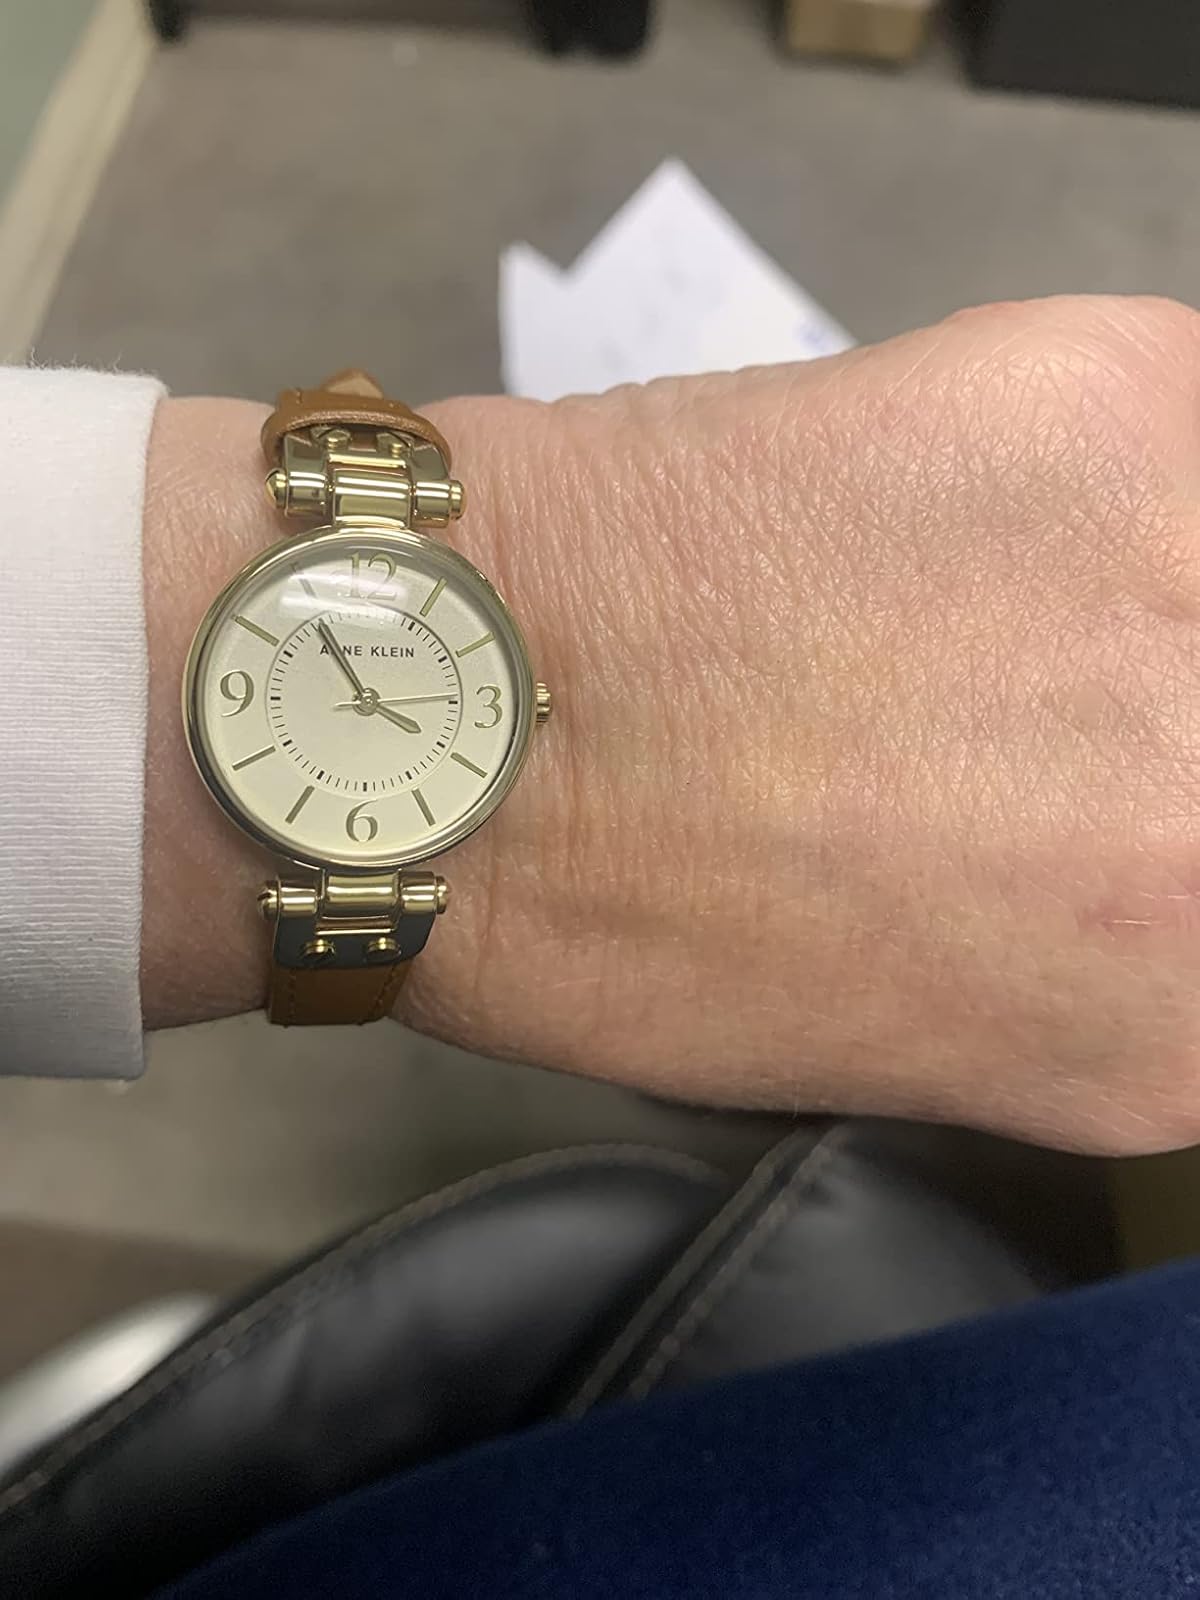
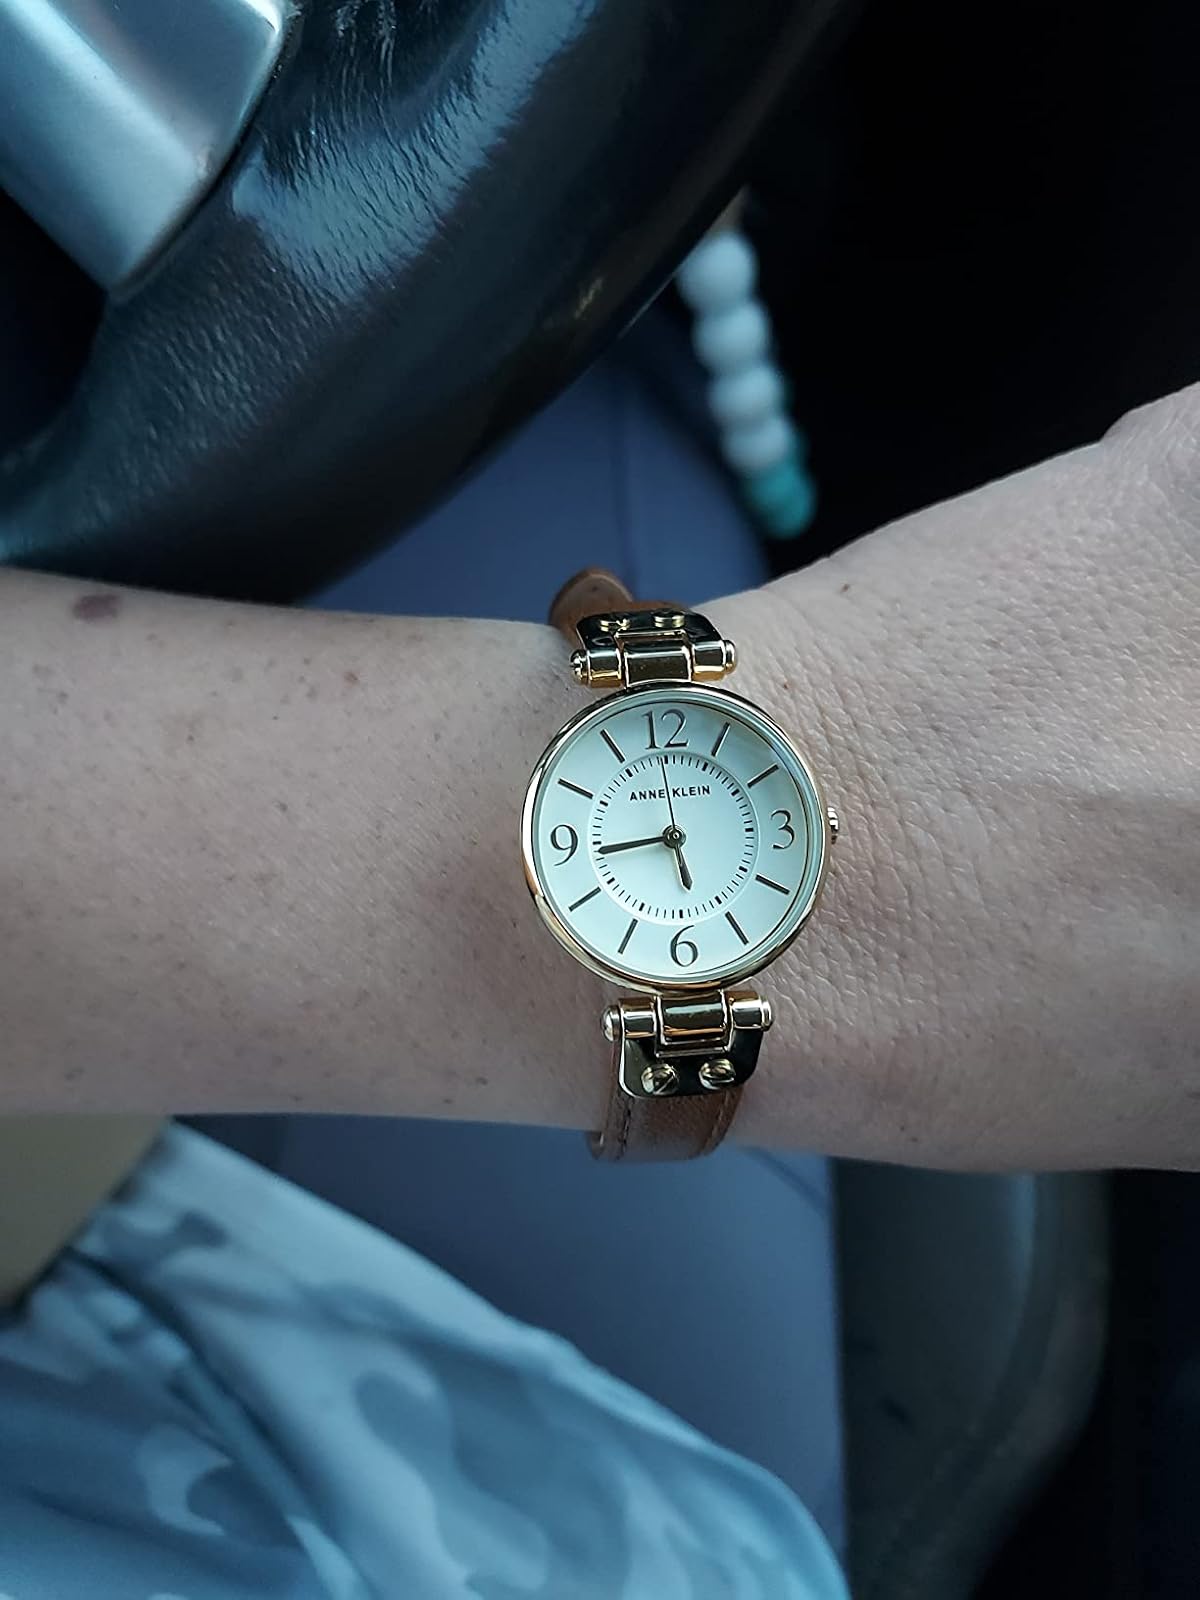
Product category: accessories_watch
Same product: yes